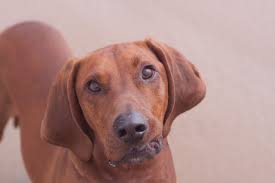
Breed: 207-n000045-redbone